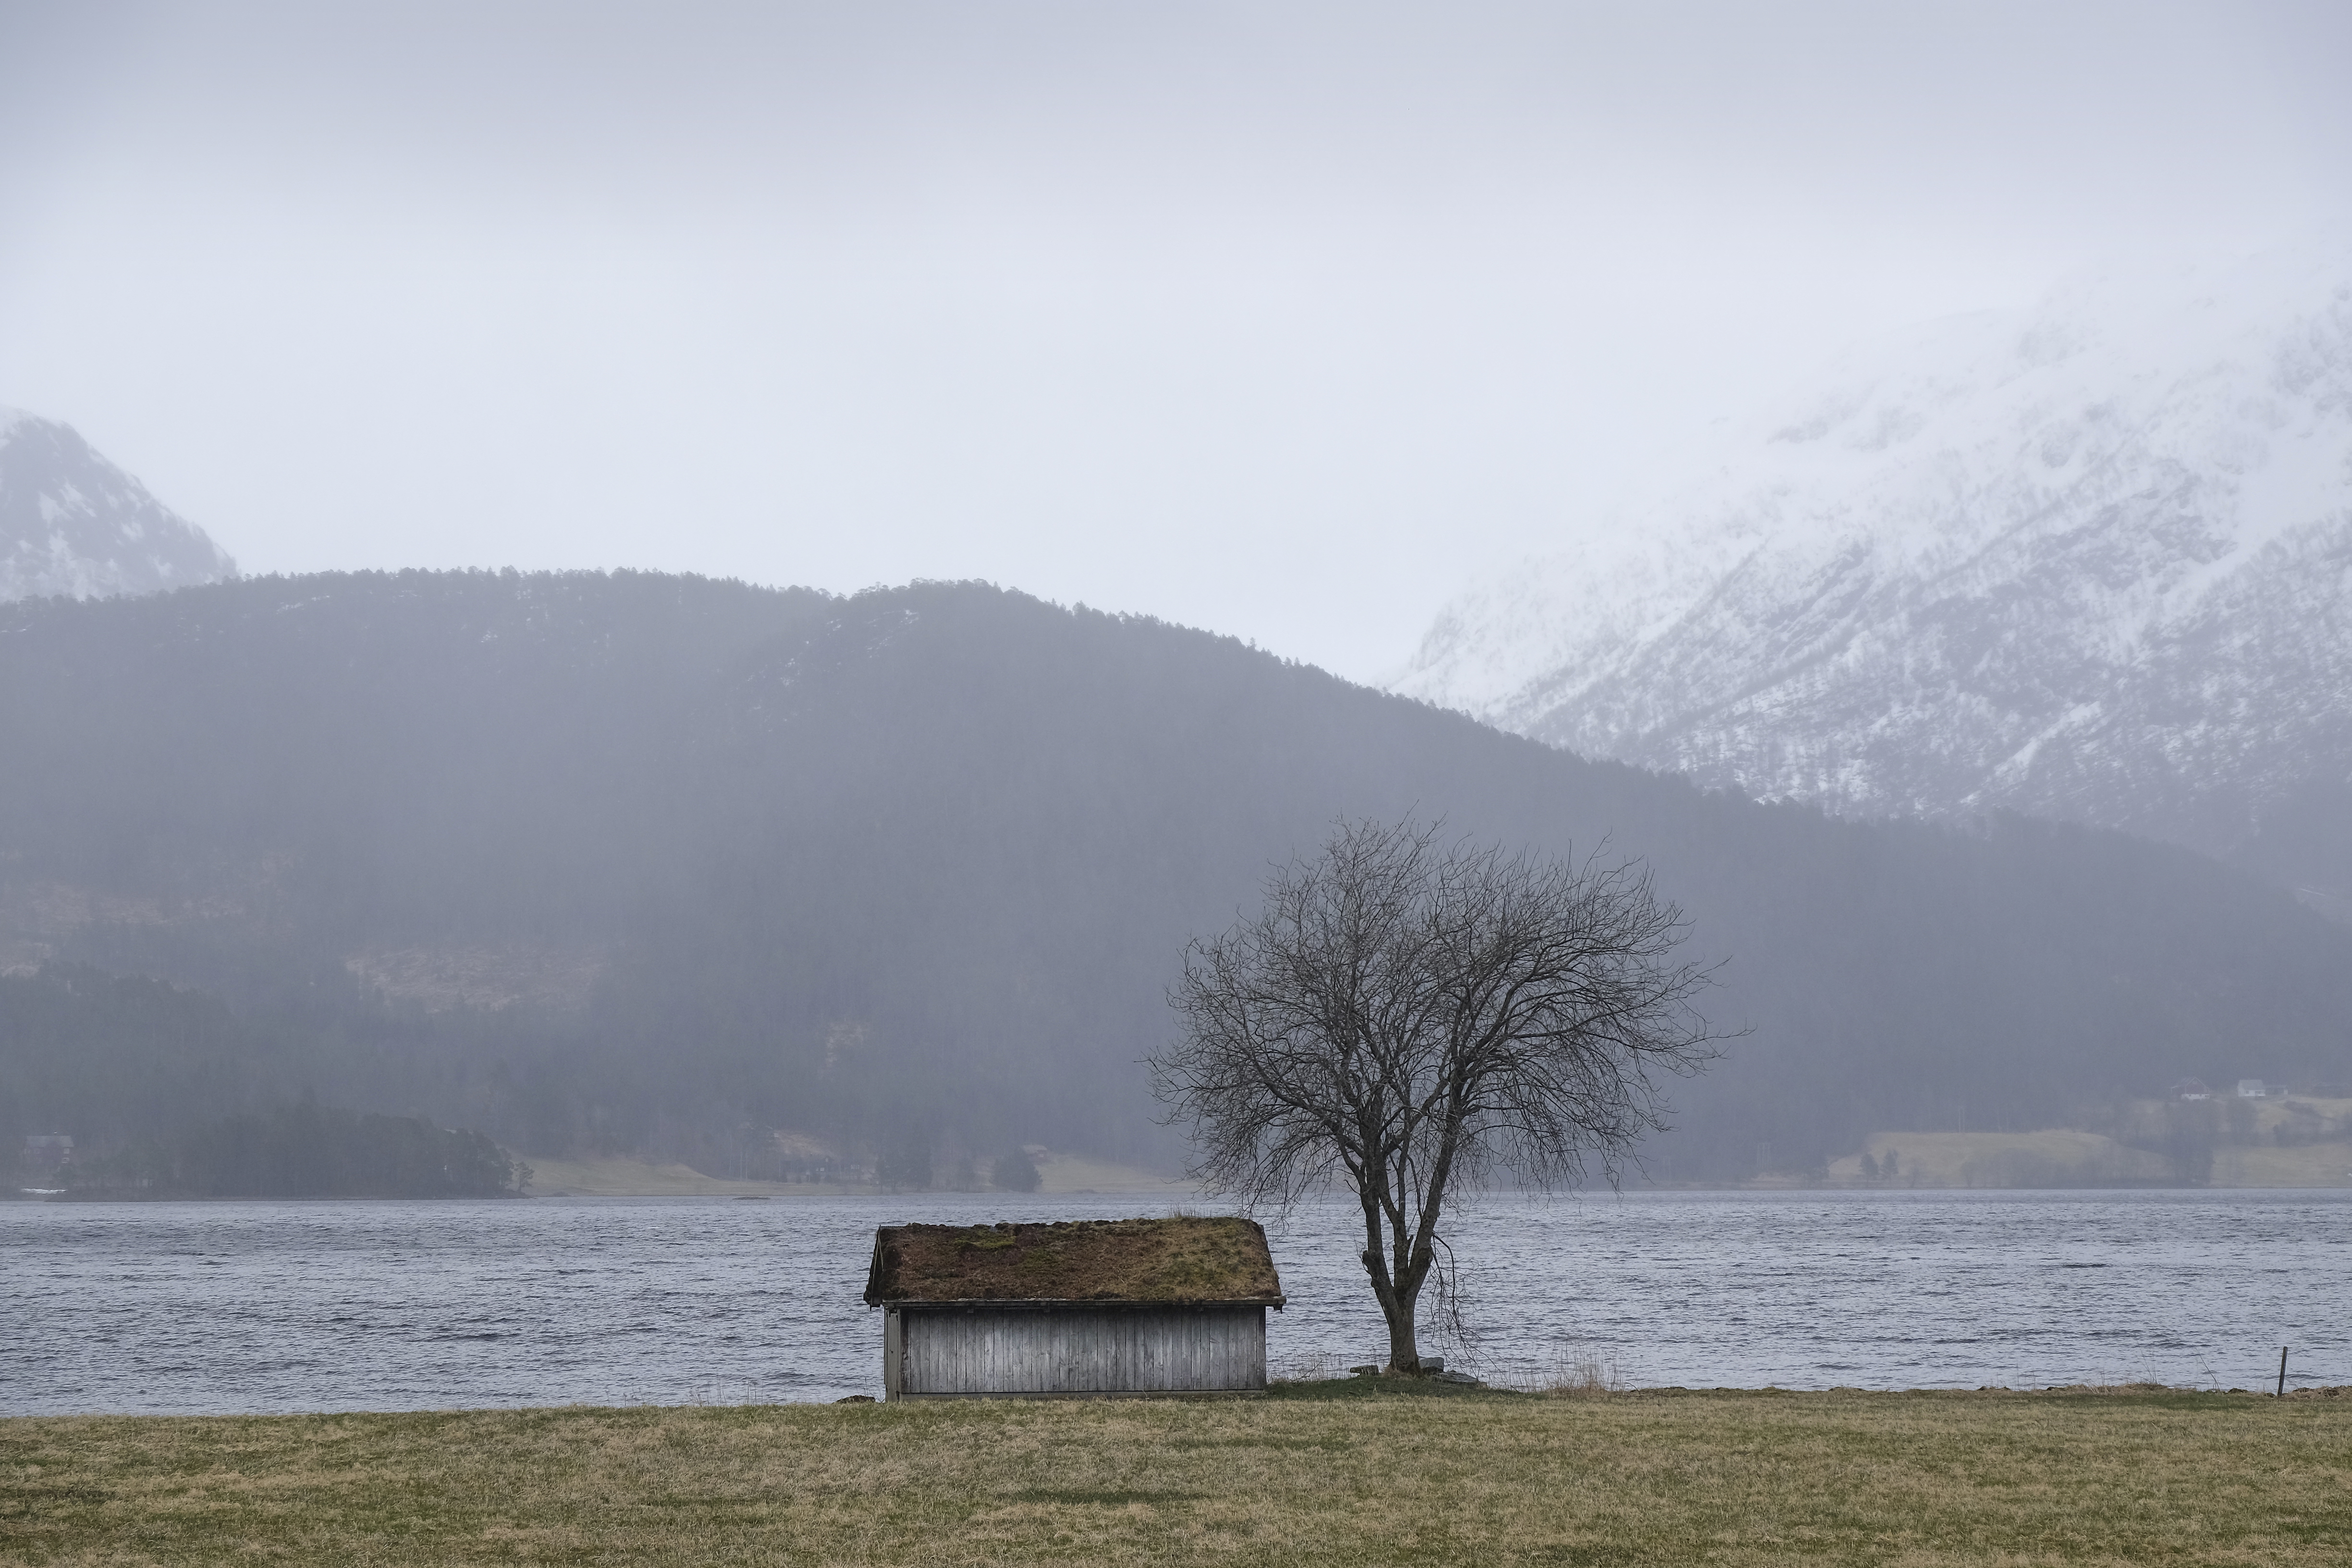
landscape, sea, tree, water, nature, wilderness, mountain, snow, winter, cloud, fog, mist, morning, hill, lake, barn, mountain range, weather, reservoir, season, body of water, loch, rural area, landform, geographical feature, atmospheric phenomenon, mountainous landforms, royalty free images